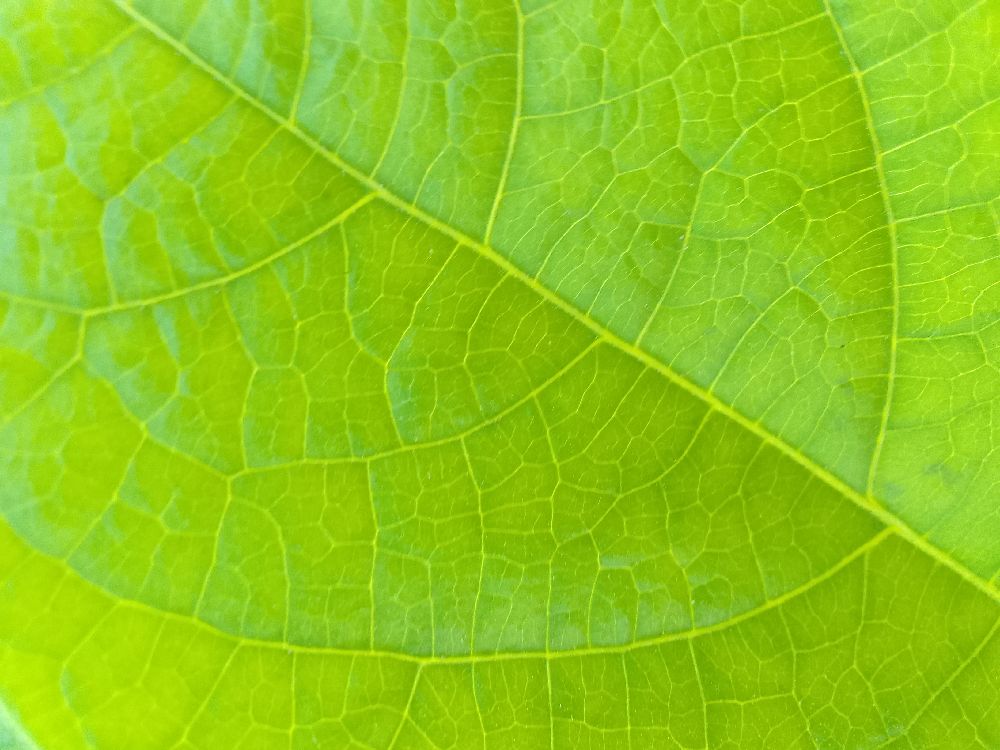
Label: healthy